Devon General

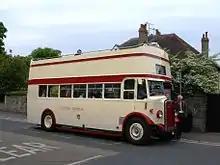
An open top bus used in Torbay from 1955 to 1961

The Devon General Omnibus and Touring Company started operations in south Devon in 1919 with two bus routes from Exeter to Torquay. In 1922 Torquay Tramways bought the company for £36,000, although it was operated as a subsidiary of the National Electric Construction Company (NECC) and the motor buses already owned by the tramway company were transferred to Devon General. Some charabanc tours had been operated by the Torquay Tramways and this continued under Devon General. A local independent company that traded as Fleet Cars was purchased in 1925 but continued to operate as a separate business for a few seasons, during which time a number of other small operators were also acquired and merged with Fleet Cars.